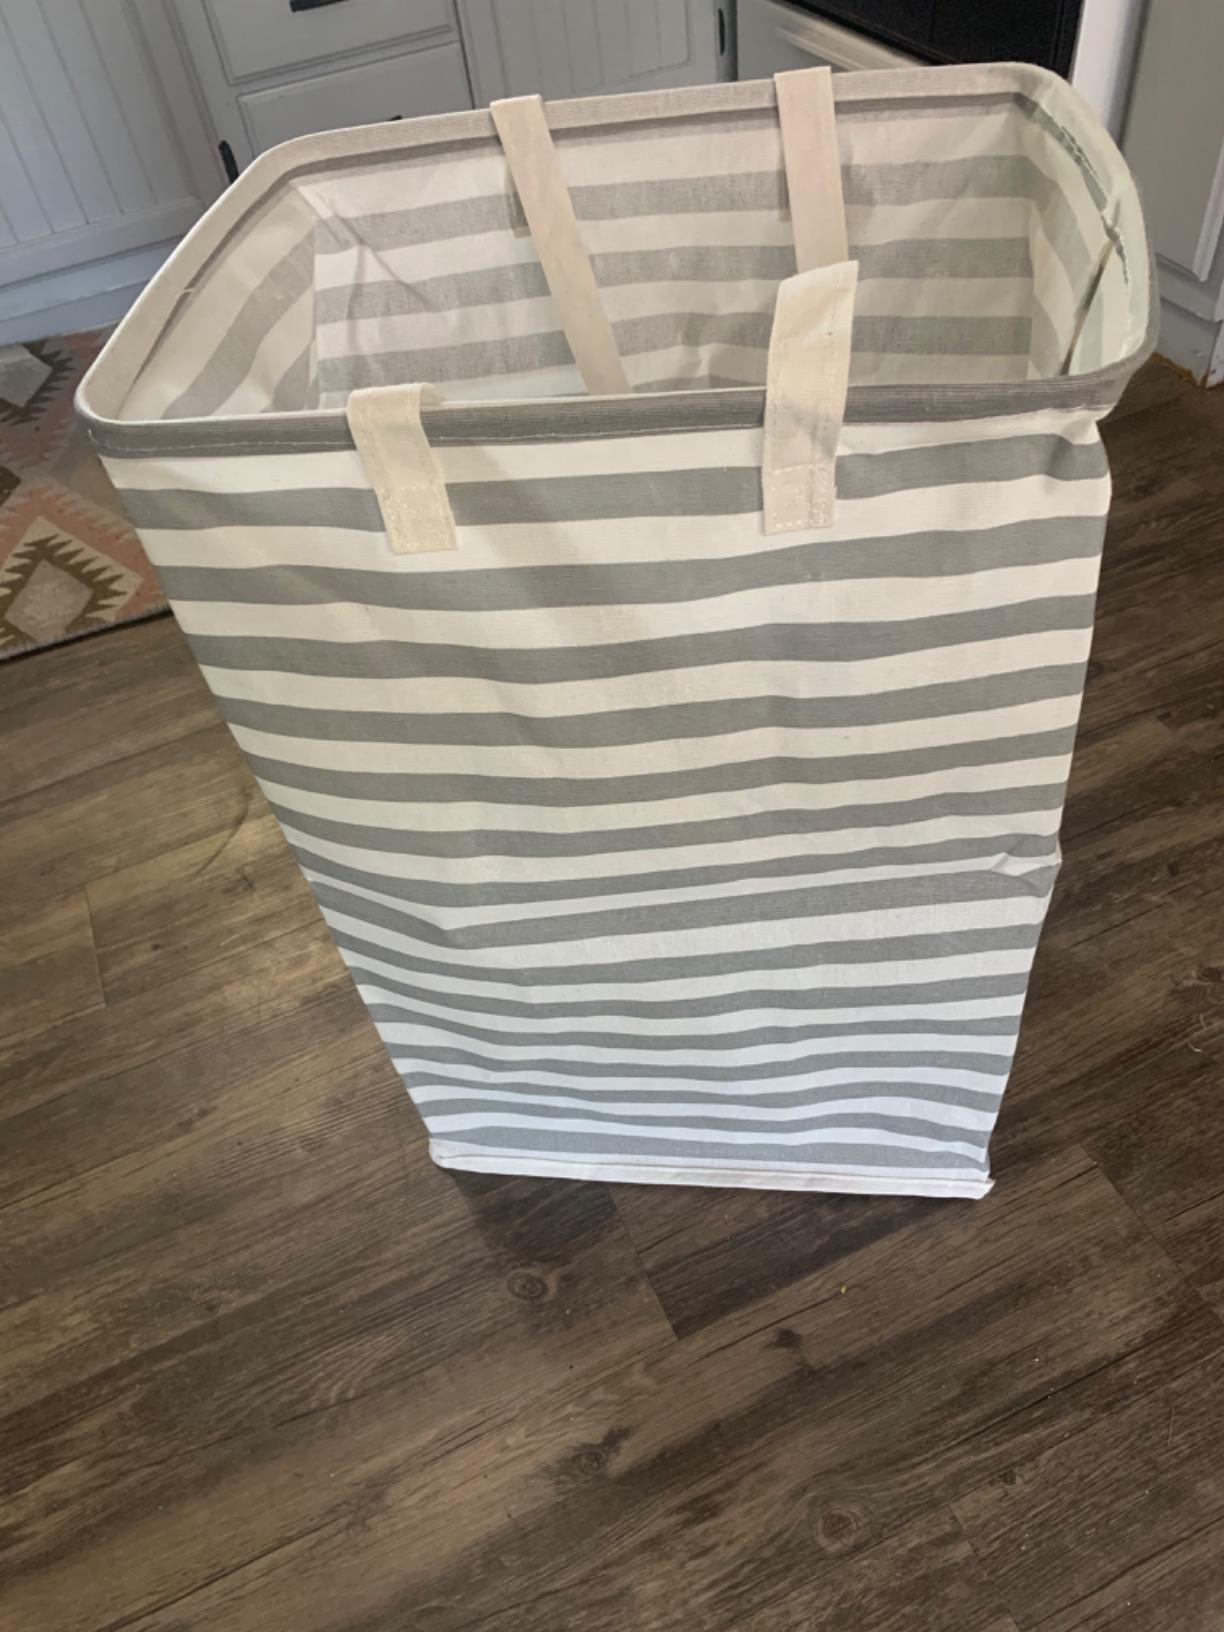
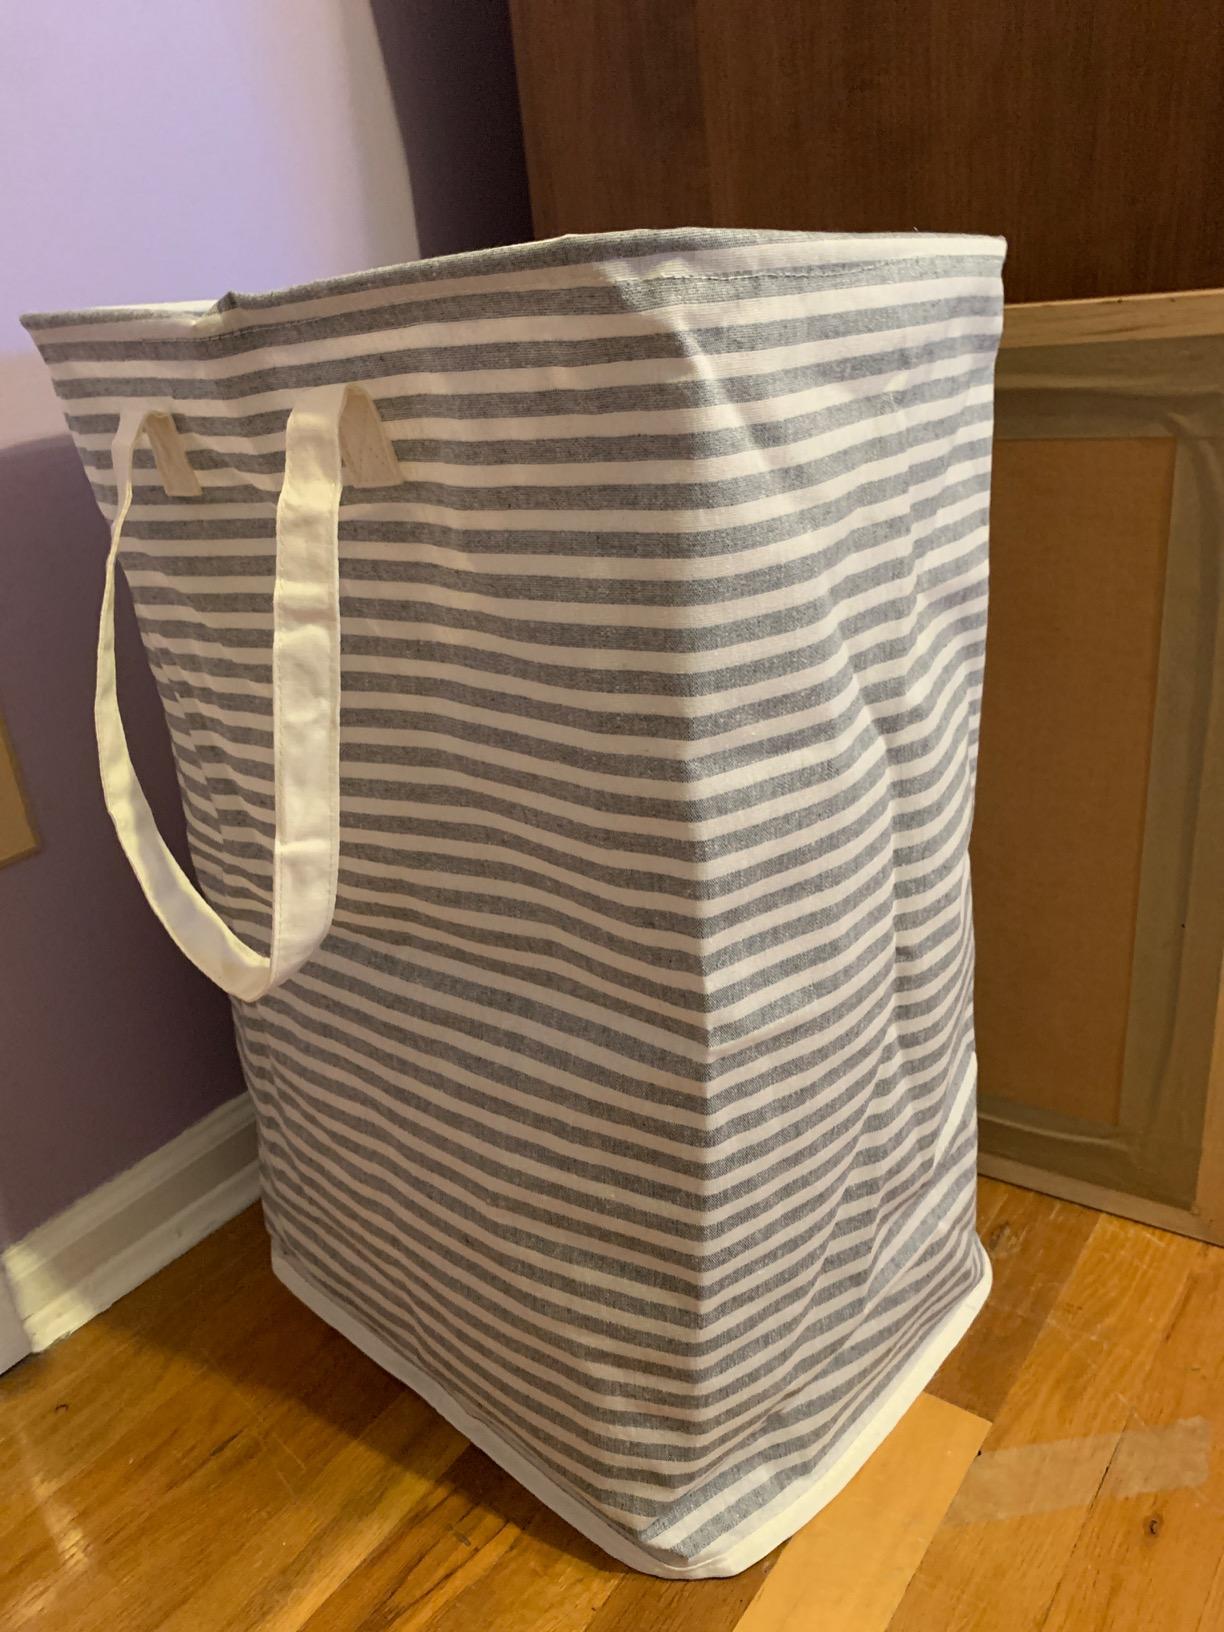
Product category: items_hamper
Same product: no